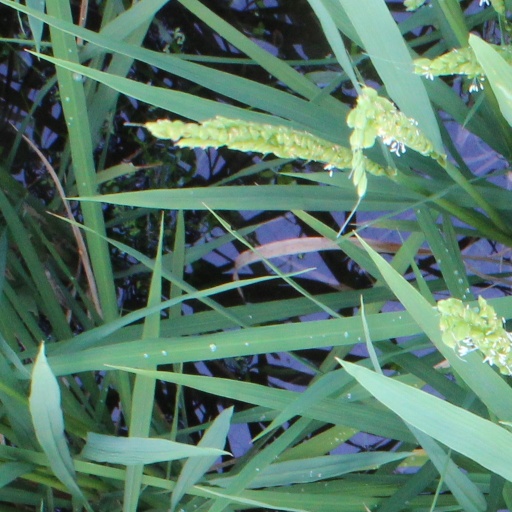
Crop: rice